Astrid Friis

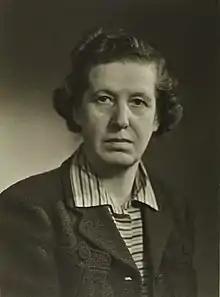
Astrid Friis

Astrid Friis (1893–1966) was a Danish historian. In 1945, she was appointed professor of history at the University of Copenhagen, so becoming the first female professor in a Danish university. She was immediately recognized as an outstanding researcher with the publication in 1927 of her seminal work on "Alderman Cockayne's project and the cloth trade" which examined the history of trade and commerce in 17th-century Britain. She later turned to Danish history writing biographies of officials and merchants from the 16th and 17th centuries. From 1942, she edited the "Danish Journal of History".